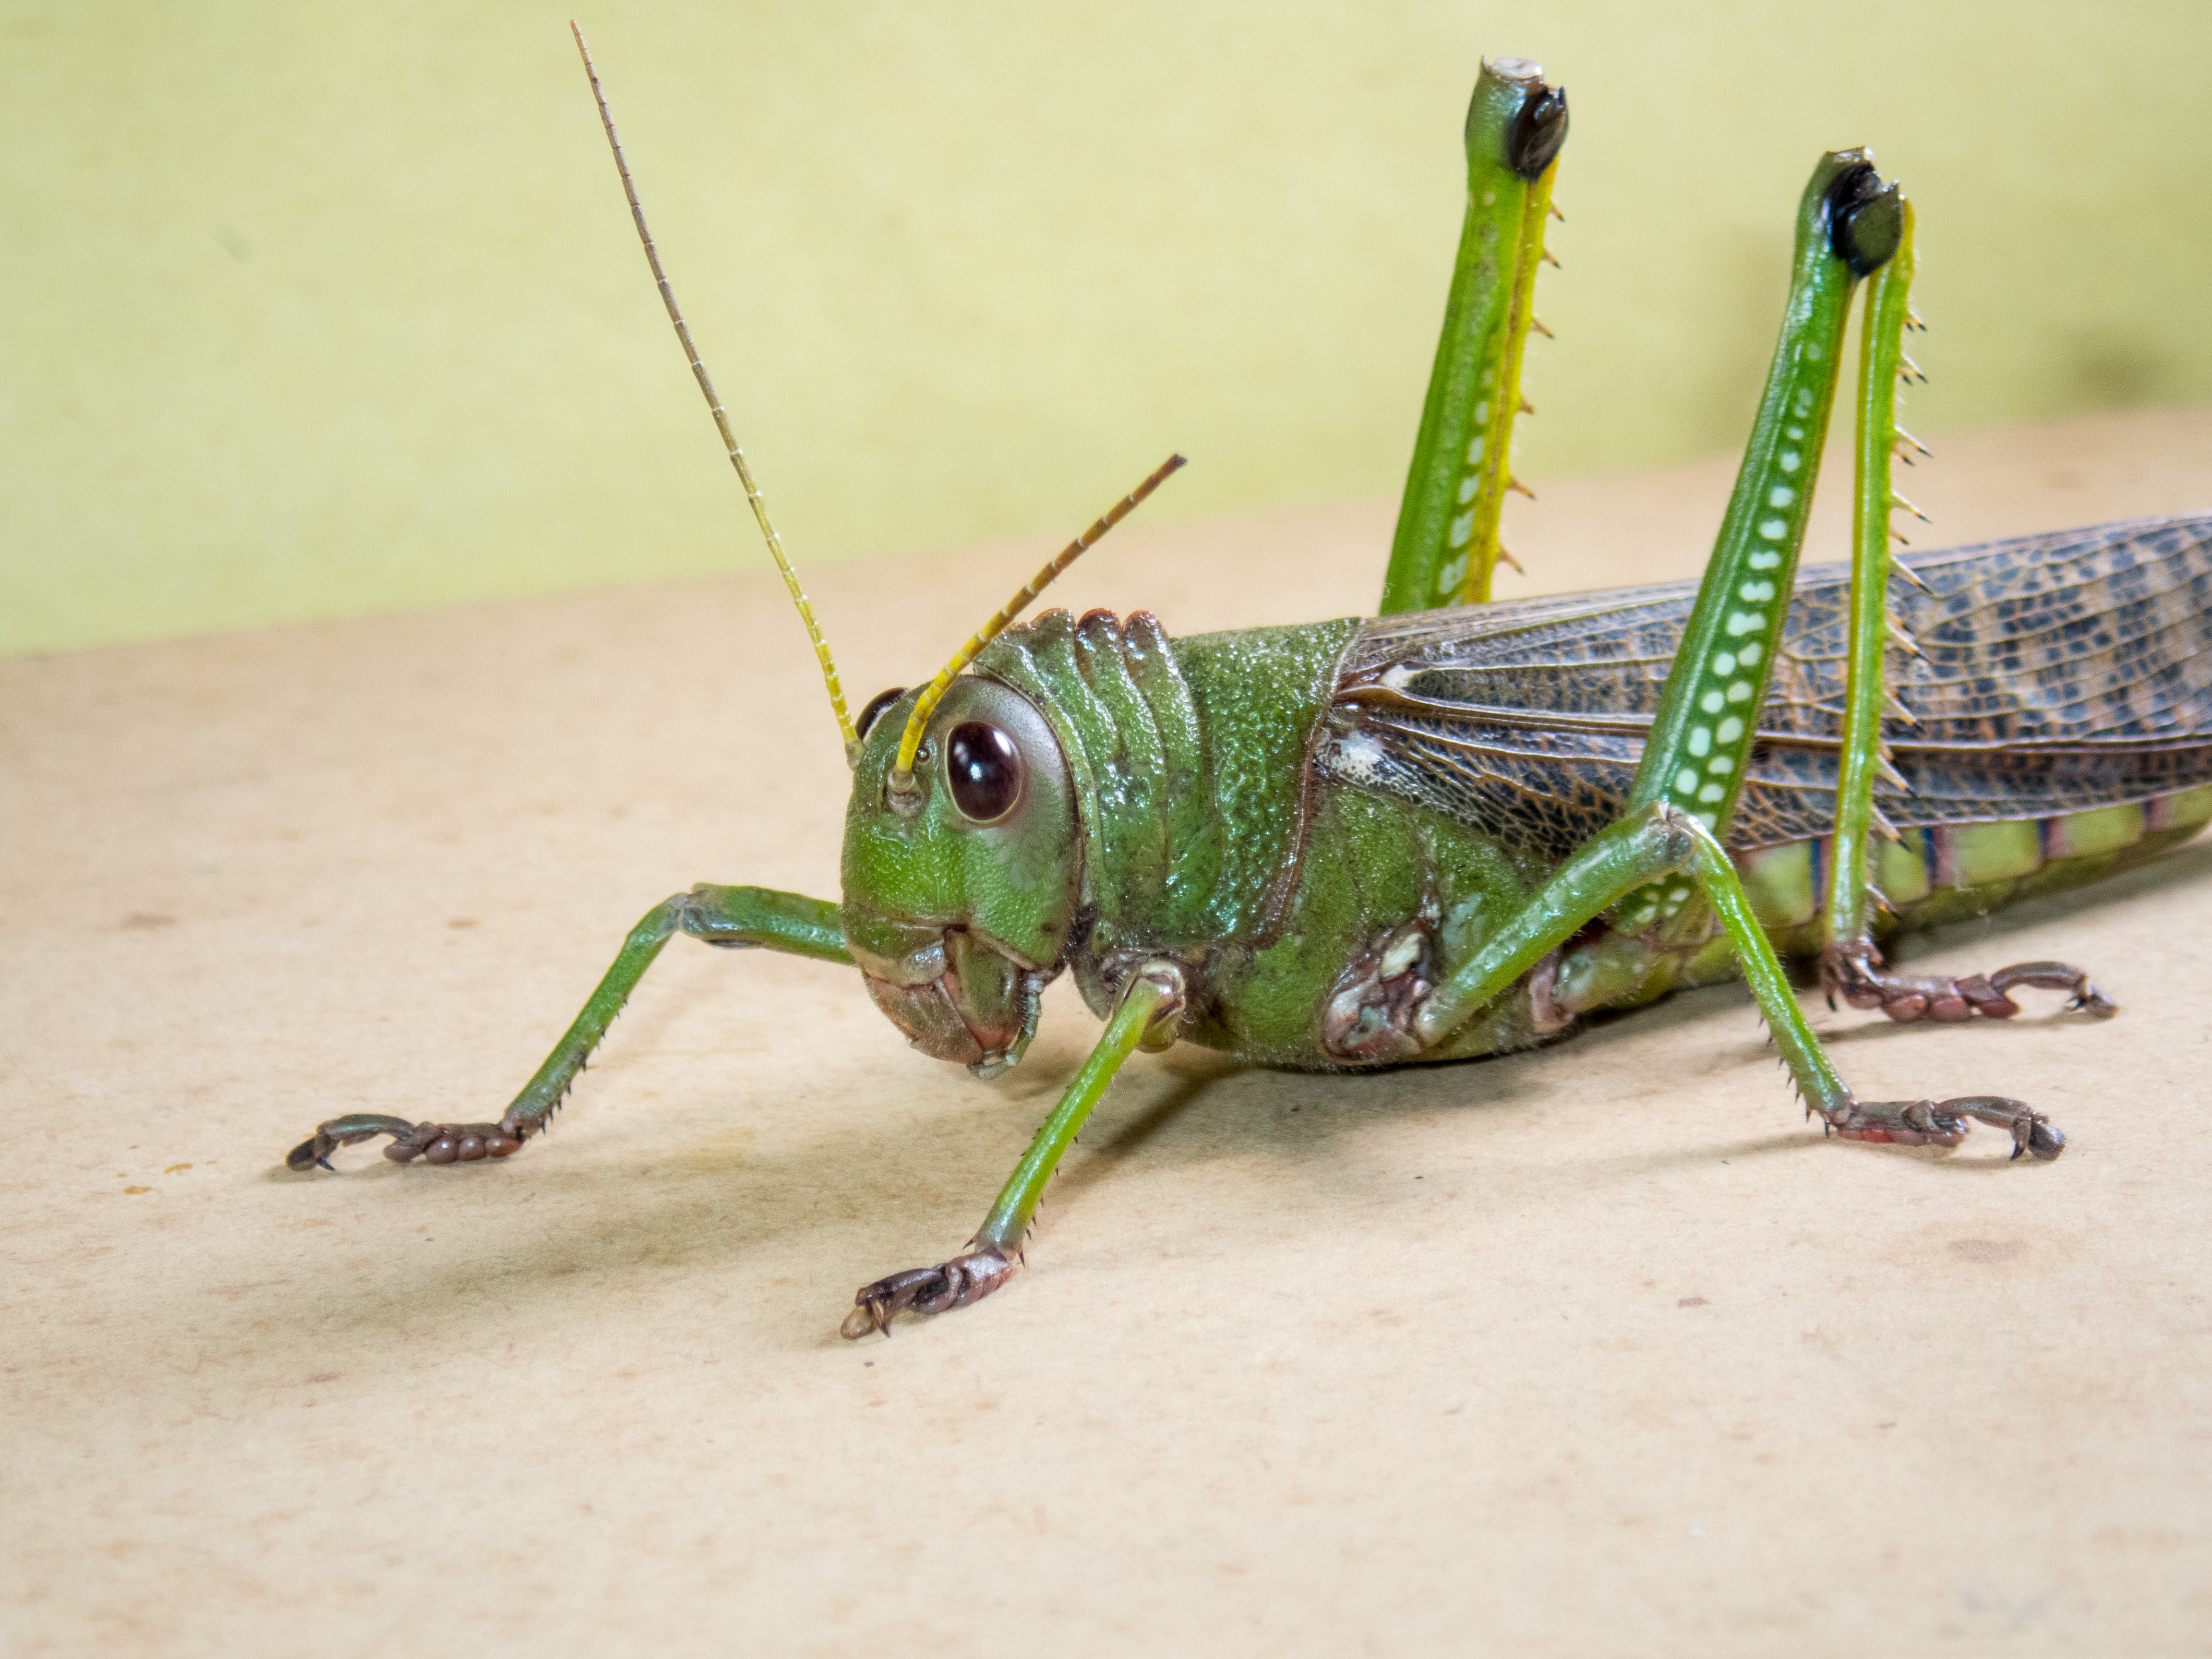
grasshopper, insect, locust, damage, pest, invertebrate, cricket like insect, cricket, arthropod, organism, macro photography